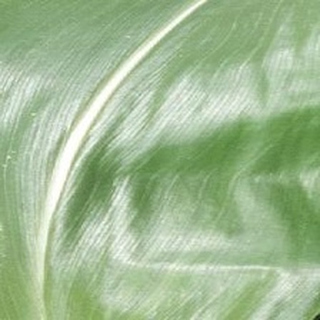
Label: healthy_corn